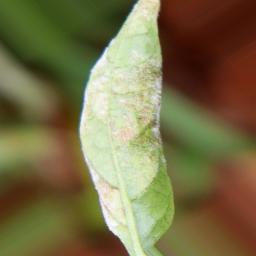
Label: powdery mildew